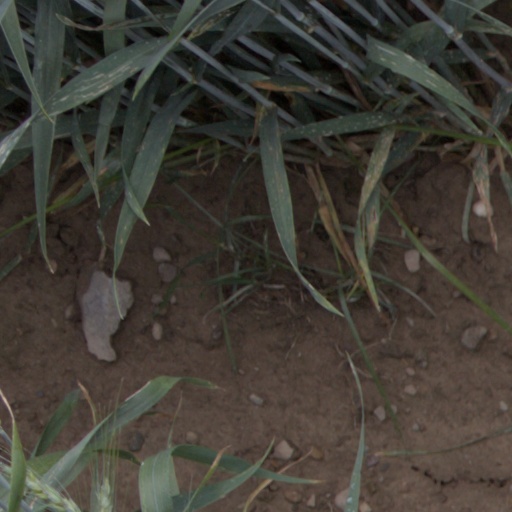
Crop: wheat